Morning Glory Zell-Ravenheart

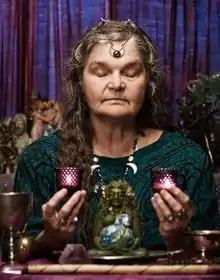
Zell praying for healing (c. 2006)

Morning Glory Zell-Ravenheart (May 27, 1948 – May 13, 2014), born as Diana Moore, subsequently known as Morning Glory Ferns, Morning Glory Zell and briefly Morning G'Zell, was an American community leader, writer, and lecturer in Neopaganism, as well as a priestess of the Church of All Worlds. An advocate of polyamory, she is credited with coining the word. With her husband Oberon Zell-Ravenheart, she designed deity images.